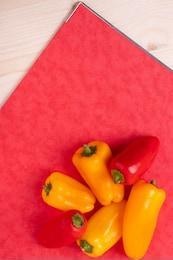
Label: capsicum